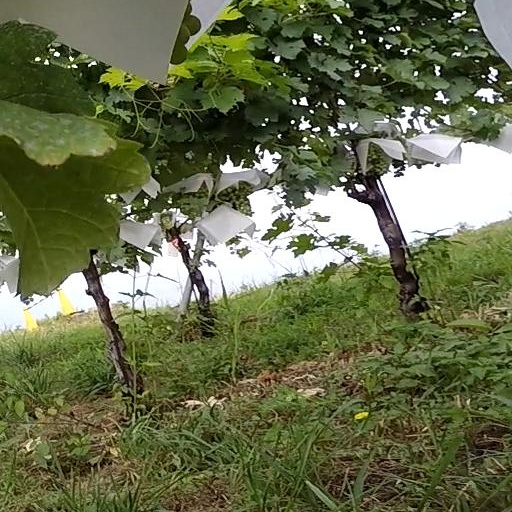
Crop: grape